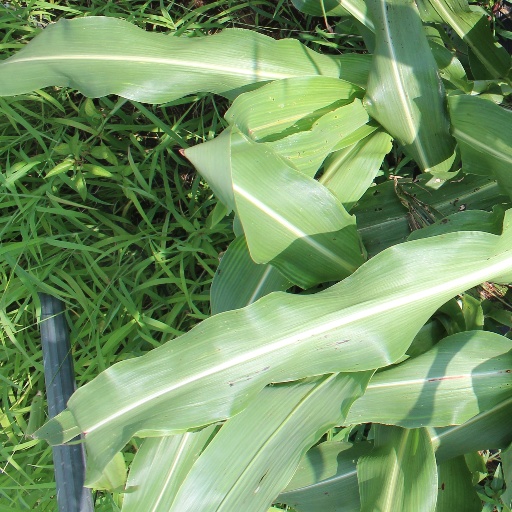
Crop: sorghum